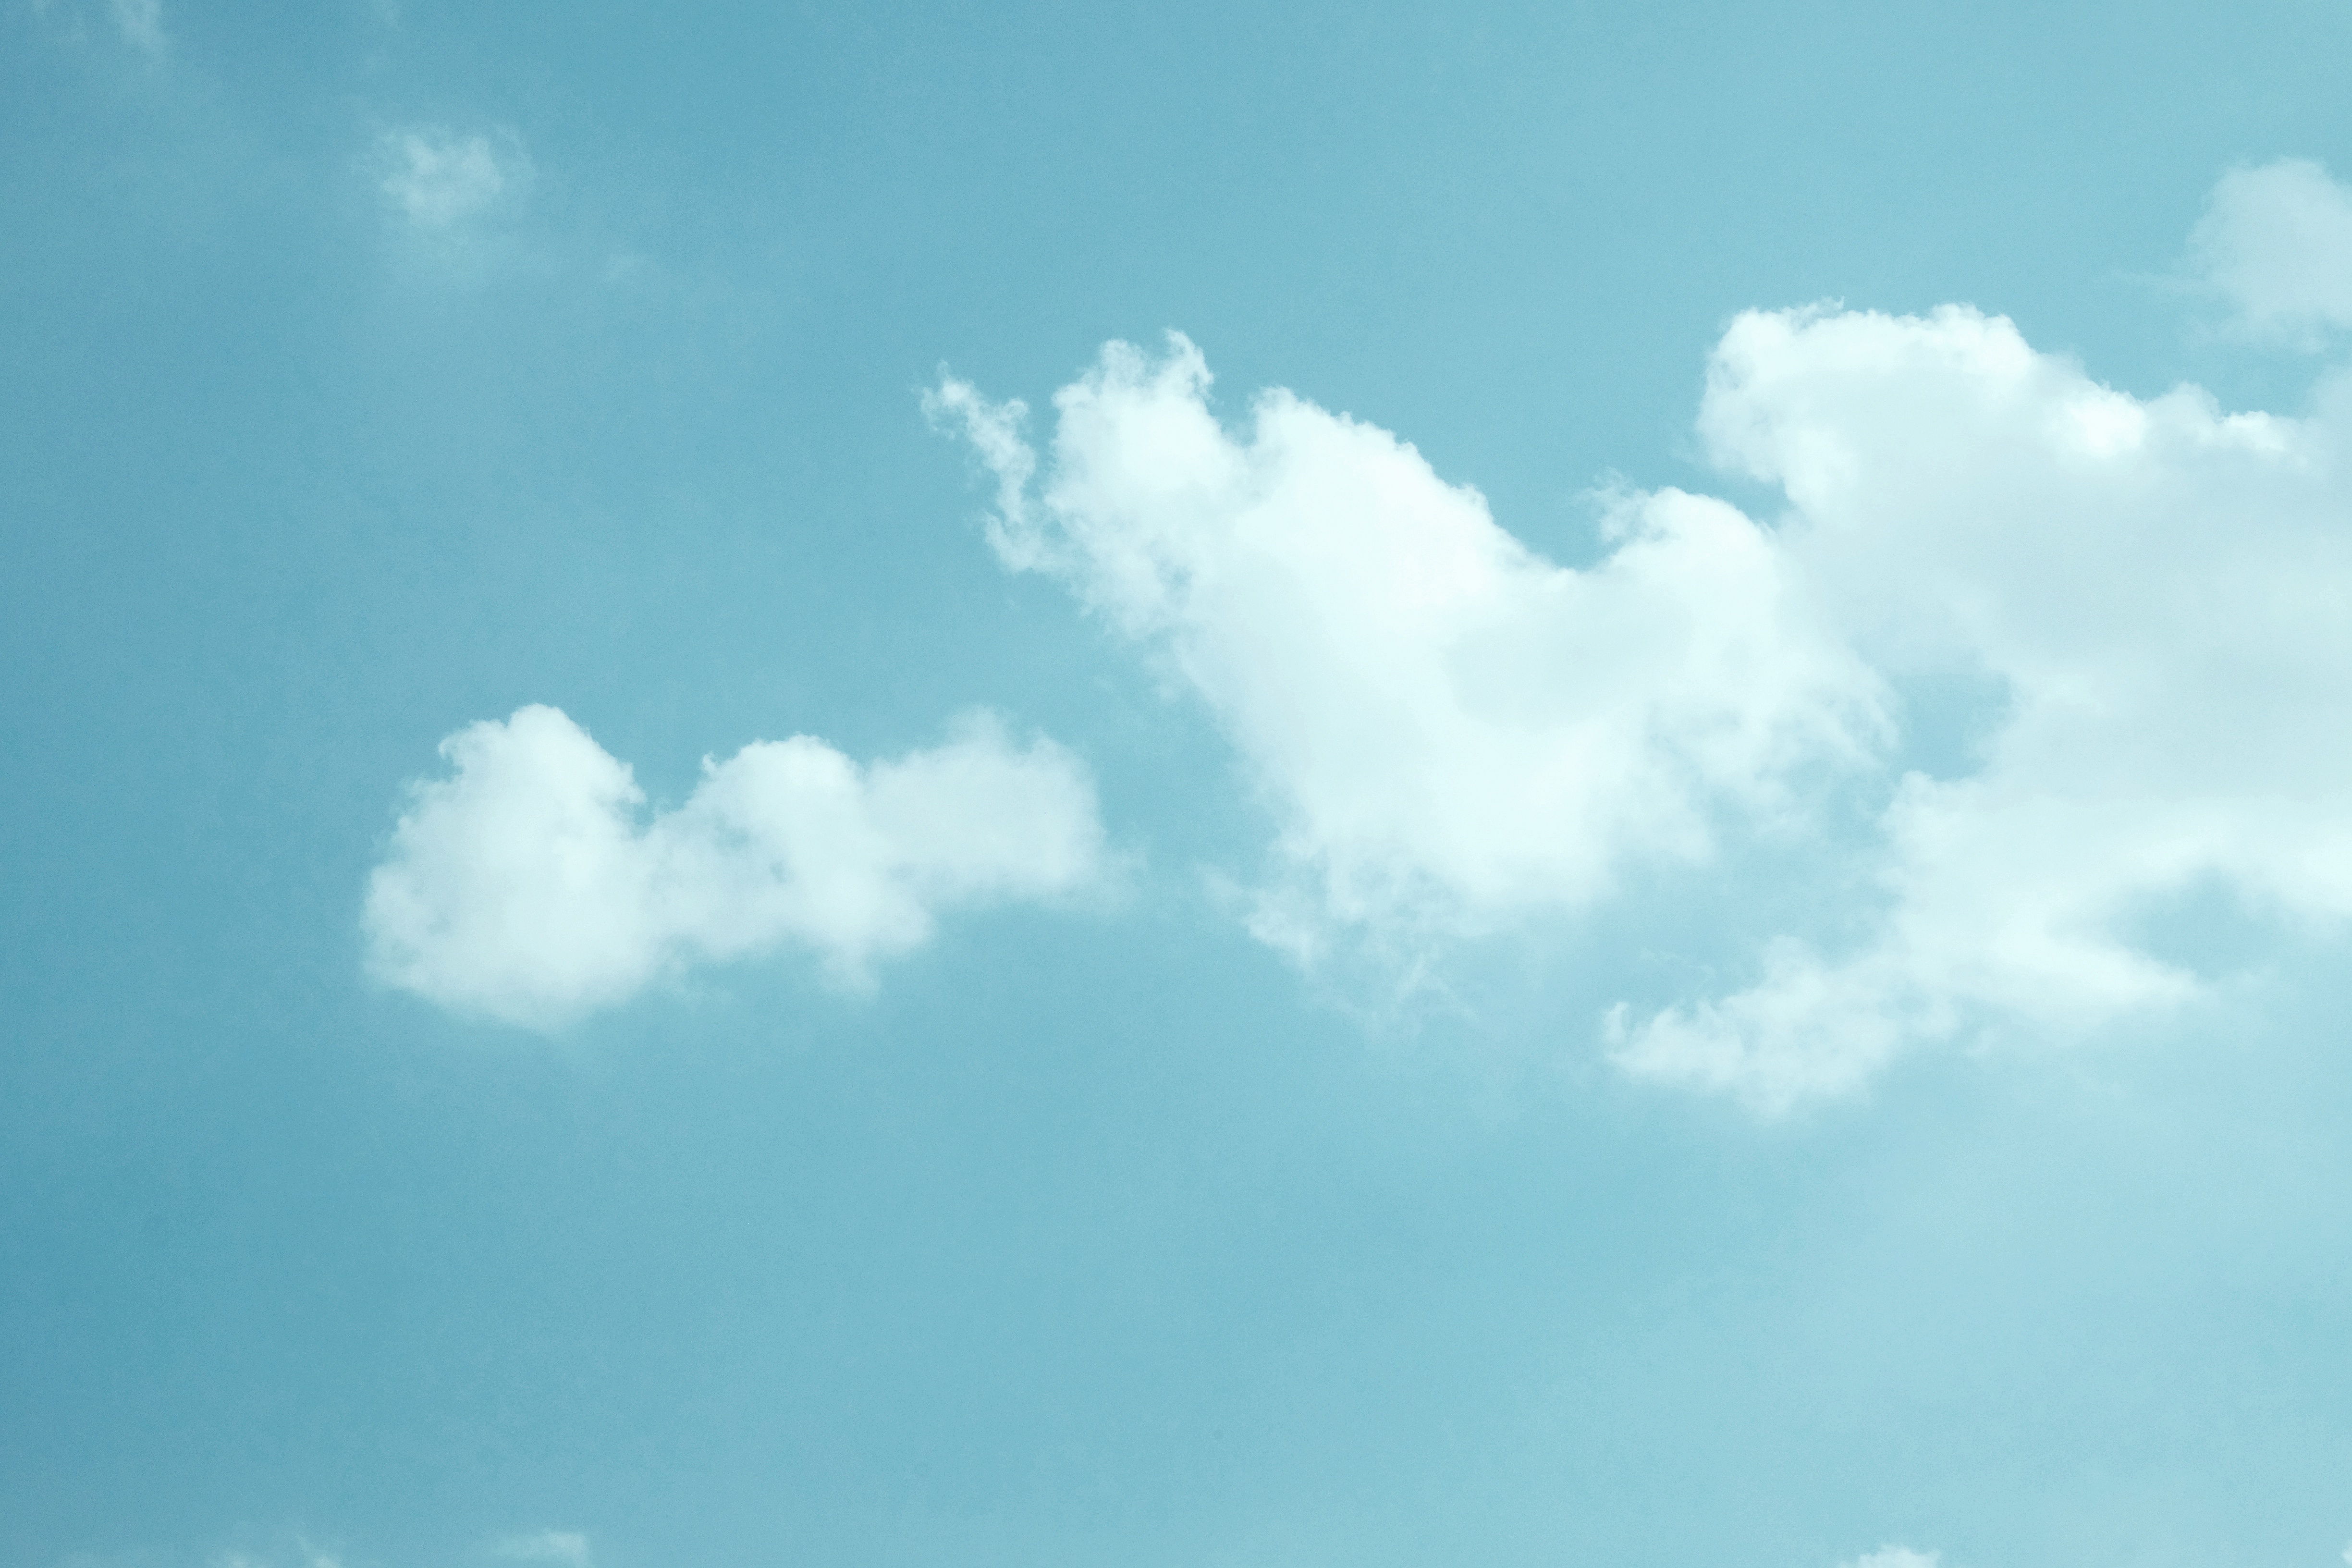
cloud, sky, sunlight, atmosphere, daytime, cumulus, meteorological phenomenon, atmosphere of earth